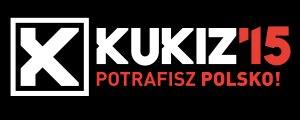
Kukiz'15 est un mouvement politique polonais dirigé par le chanteur punk Paweł Kukiz, créé au mois de mai 2015. Il n'est pas formellement enregistré comme parti politique, l'un de ses objectifs étant de « détruire la particratie ».